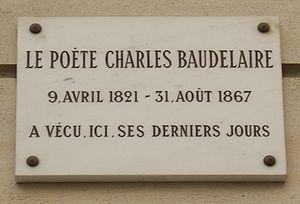
Plaque commémorative, 1 rue du Dôme, anciennement maison de santé du docteur Duval, Paris 16e. «
La rue du Dôme est une voie du 16ᵉ arrondissement de Paris, en France.
Charles Baudelaire est un poète français. Né à Paris le 9 avril 1821, il meurt dans la même ville le 31 août 1867.